Kemalettin Sami Gökçen

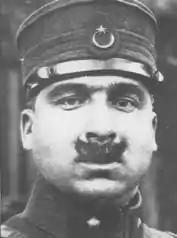

Kemalettin Sami Gökçen (1884 – 15 April 1934) was a Turkish career officer and politician. He was instrumental in establishing diplomatic relations between the Turkish Republic and Nazi Germany.